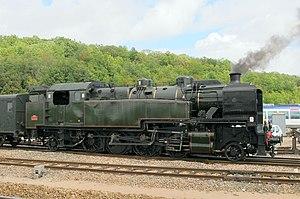
La 141 TD 740 en gare de Longueville le 18 septembre 2011.
La Vapeur du Trieux est un train touristique, tracté par une locomotive à vapeur, qui assure pendant la saison, de mai à septembre, des trajets aller retour sur la ligne, à voie normale, de Paimpol à Pontrieux, dans le département des Côtes-d'Armor.
Les Mikado série 12s numéro 141.701 à 141.742 étaient des locomotives-tender qui furent construites pour la Compagnie des chemins de fer de l'Est. En 1938, elles sont immatriculées à la SNCF 1-141 TC 701 à 742.
Il s'agit des locomotives acquises par les anciennes compagnies et réformées avant la création de la SNCF le 1ᵉʳ janvier 1938.